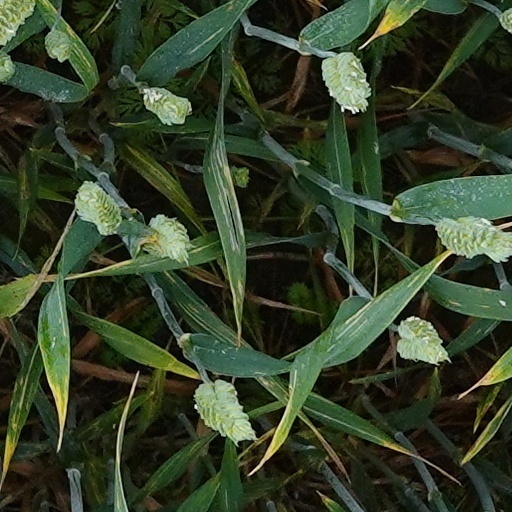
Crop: wheat